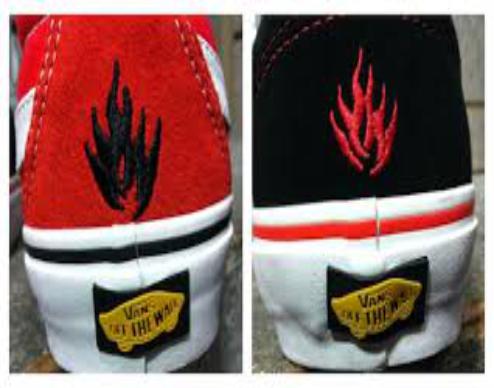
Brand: Black Label Skateboards
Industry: Clothes